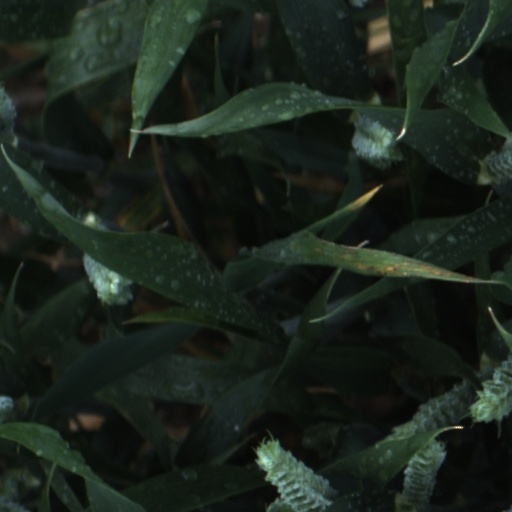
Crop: wheat